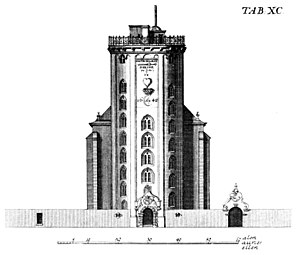
Leonhard Blasius
Rundetårn færdiggjort af Blasius
Leonhard Blasius var en dansk bygmester i kong Christian IV's tjeneste.